St. Thérèse of Lisieux Church, Chongqing

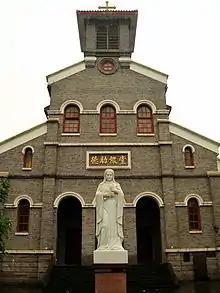
The front façade of the church in 2010, showing the characters ""

St. Thérèse of Lisieux Church, Chongqing, also known as Jiangbei St. Thérèse Church, is a Catholic church located in Jiangbei District, Chongqing, southwestern China. Originally constructed in 1855, it underwent destruction and subsequent reconstruction multiple times during the Qing dynasty. It has been subjected to the control of the state-sanctioned Catholic Patriotic Association since 1957. The church was seized during the Cultural Revolution (1966–1976) but was later returned and reopened in the late 20th century. In 2008, it was relocated to its current position.